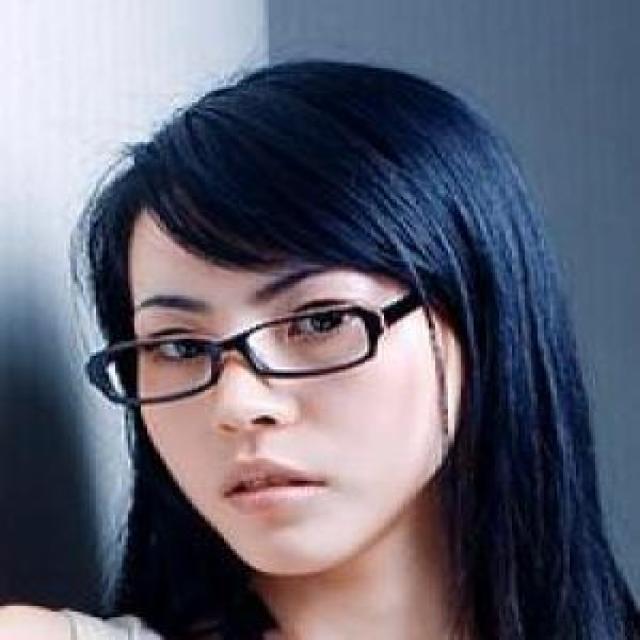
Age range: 21-44